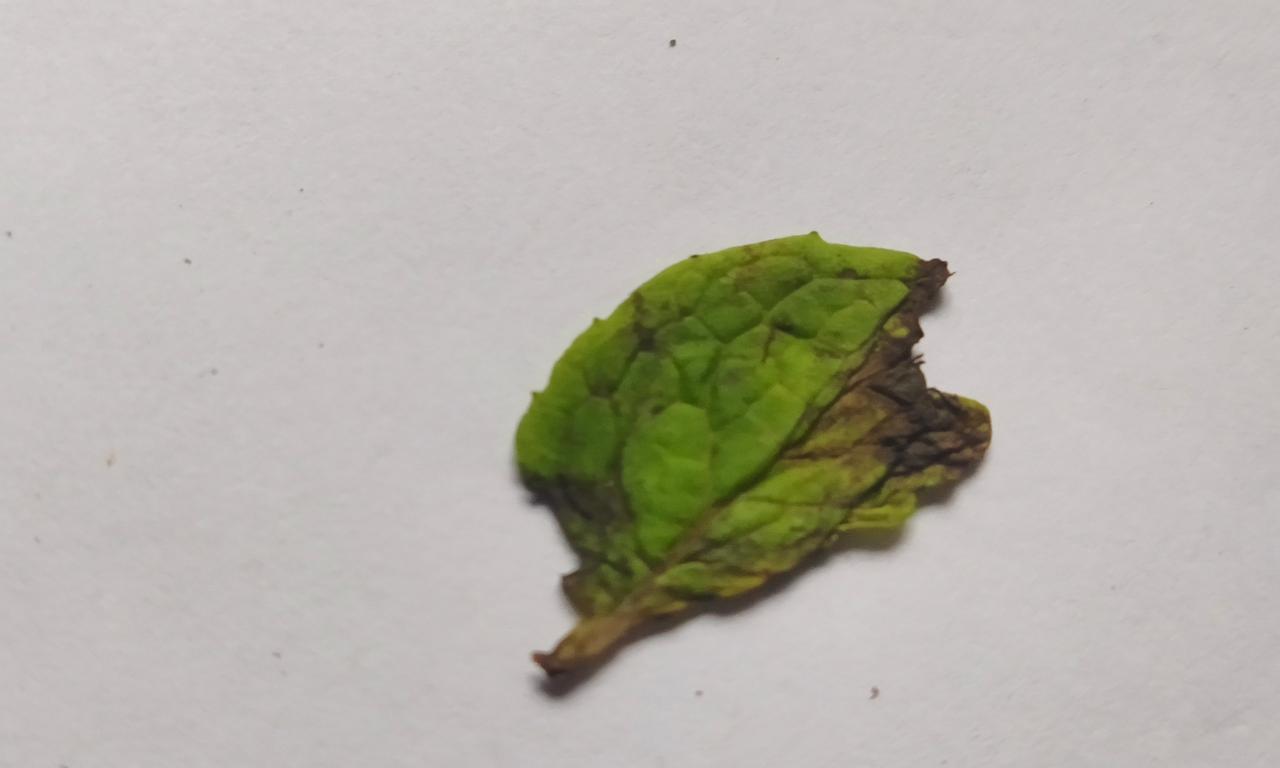
Label: Spoiled